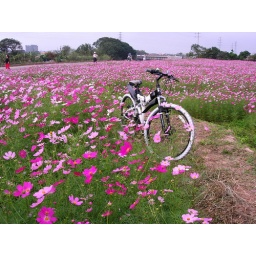
cosmos field near my house